Tempel (crater)

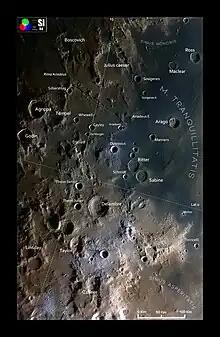
The crater area in a Selenochromatic format Image (Si)

Tempel is the remnant of a lunar impact crater whose outer rim has been eroded, indented, and reshaped by subsequent impacts and lava flows. It is attached to the eastern rim of the crater Agrippa, in an area that has been resurfaced by old lava flows. To the southwest is Godin, and to the east lies the small, bowl-shaped Whewell. Its diameter is 43 km. The crater was named after German astronomer Wilhelm Tempel.